Economy of Armenia

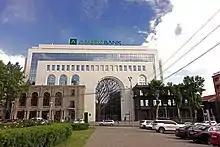
Ameriabank headquarters in Yerevan

Cash remittances from Armenians working abroad — mostly in Russia and the United States — contribute significantly to Armenia's Gross Domestic Product making up 14% of GDP in 2018. They help Armenia sustain double-digit economic growth and finance its massive trade deficit.